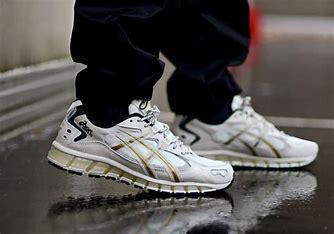
Brand: Asics
Model: Gel Kayano 5 360